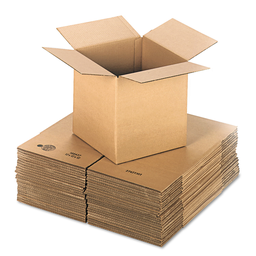
Label: cardboard